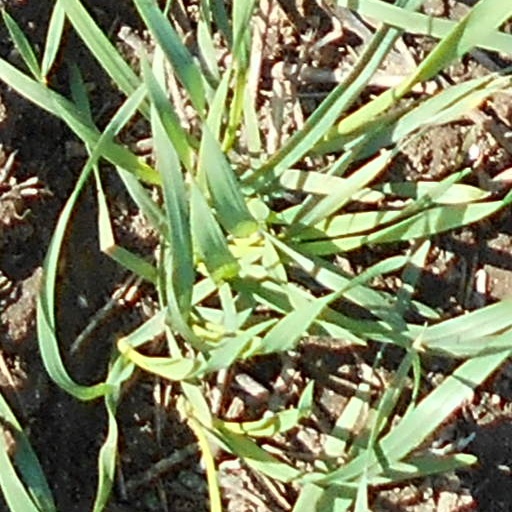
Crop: wheat